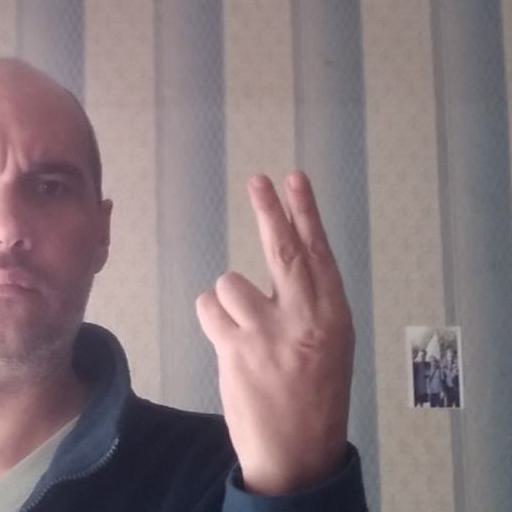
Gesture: two_up_inverted